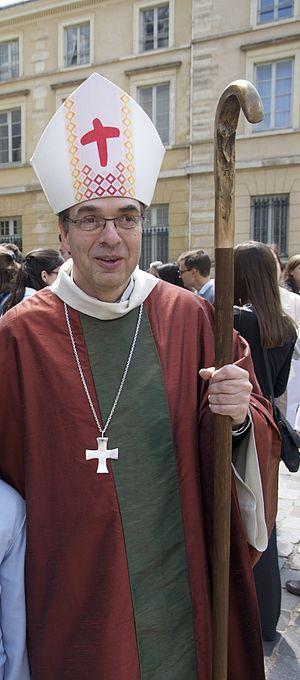
Son Excellence Monseigneur Jérôme BEAU, évêque titulaire de Privata, évêque auxiliaire de Paris.